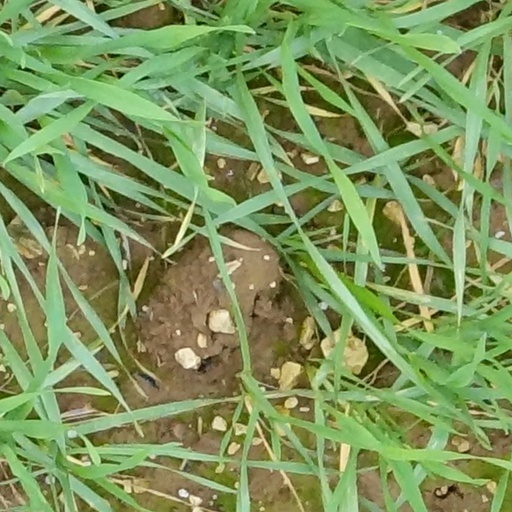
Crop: wheat